List of Fulham F.C. players

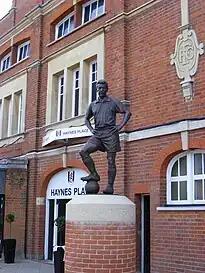
Johnny Haynes is Fulham's all-time record appearance maker with 658 matches, scoring 158 goals, and he is often considered Fulham's best-ever player. He was also a committed performer for the England national team, scoring 18 times in his 56 caps. This statue was erected outside Craven Cottage after his death in 2005.

Fulham Football Club is an English professional football team based in Fulham in the London Borough of Hammersmith and Fulham. The club was formed in West Kensington in 1879 as Fulham St Andrew's Church Sunday School F.C., shortened to Fulham F.C. in 1888. They initially played at Fulham Fields before a move to Craven Cottage in 1896; the club played their first professional match in December 1898 and made their FA Cup debut in the 1902–03 season. The club competed in the Southern Football League between 1898 and 1907, when they were accepted into the Football League Second Division. Having spent much of their history outside the top division, the team gained promotion to the Premier League in 2001. They spent more than ten seasons in the top flight, and reached the final of the UEFA Europa League in 2010. In 2014 they were relegated to the Championship. They have since spent one further season back in the Premier League in 2018–19 but suffered an immediate return to the Championship.